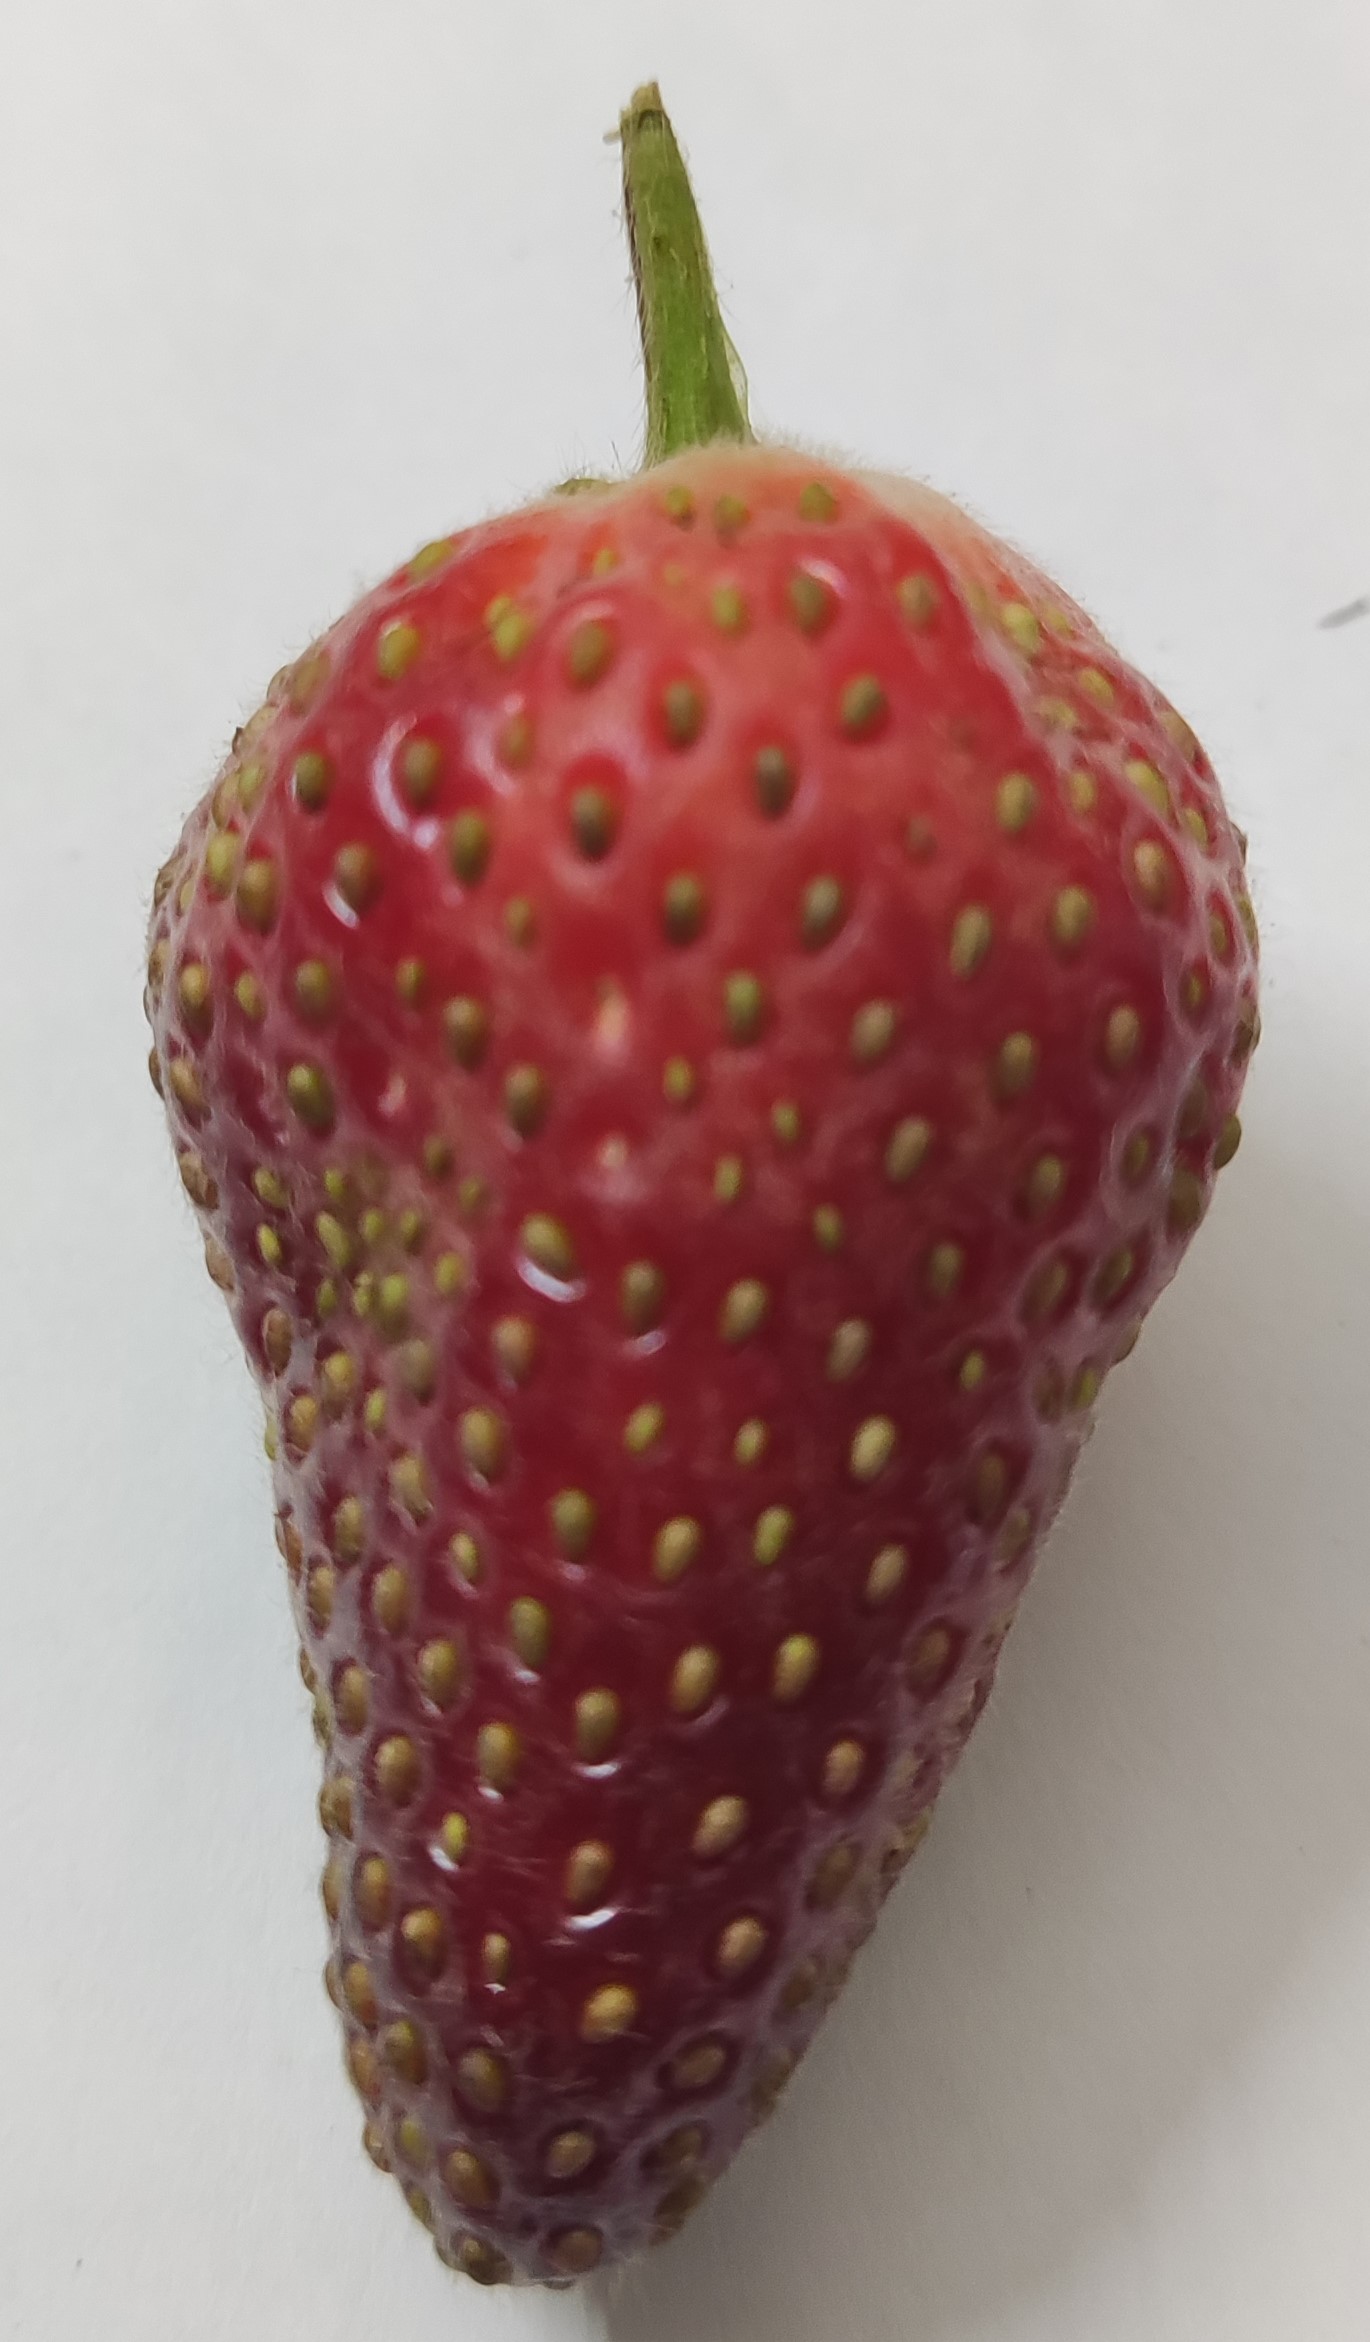
Fruit: strawberry
Condition: fresh